American 14.6

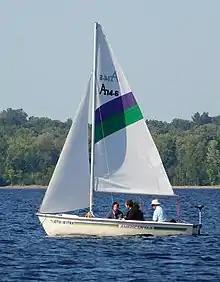
American 14.6, equipped with a Minn Kota electric trolling motor

The American 14.6 is a recreational sailboat, built predominantly of fiberglass, with closed-cell flotation and anodized aluminum spars. It has raked stem, a vertical transom, a transom-hung, kick-up, spring-loaded rudder controlled by a tiller and a centerboard. It displaces and can accommodate four people. Features include a storage area for lunches and drinks.